Foreign policy of the Russian Empire

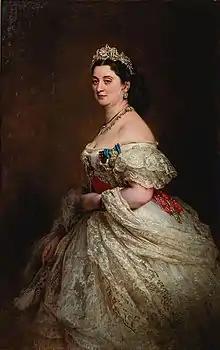
Georgian Princess Ekaterine Dadiani sought Russian protection against the Turkish threat and peasant uprisings, but inadvertently paved the way to the full annexation of her principality by the Russian Empire.

As part of the winning coalition against Napoleon Russia gained some spoils in Finland and Poland at the Congress of Vienna in 1814–1815. The tsar attended and was deeply involved in the diplomatic wrangling over the fates of Poland, Saxony and the Kingdom of Naples. He helped establish alliances that defeated Napoleon's attempt to regain power in 1815 and helped foster a spirit of cooperation among the conservative leaders of Britain, France, Austria, and Prussia. The major territorial gain was control of Poland, which Napoleon had made an independent state. The tsar became king of Poland and (at first) allowed it considerable autonomy.